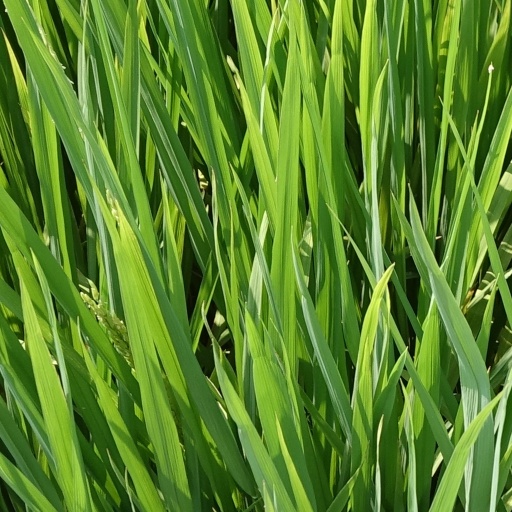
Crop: rice